Our Girl Friday

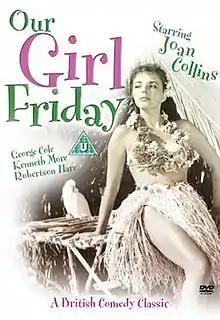

Our Girl Friday (U.S. title The Adventures of Sadie) is a 1953 British comedy film starring Joan Collins, George Cole, Kenneth More and Robertson Hare. It is about a woman who is shipwrecked with three men on a deserted island.